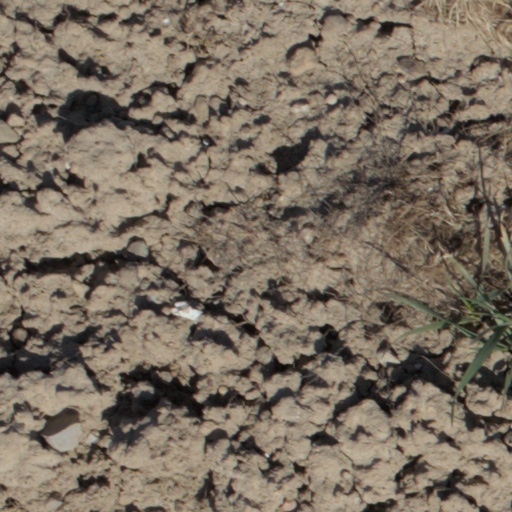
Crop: wheat